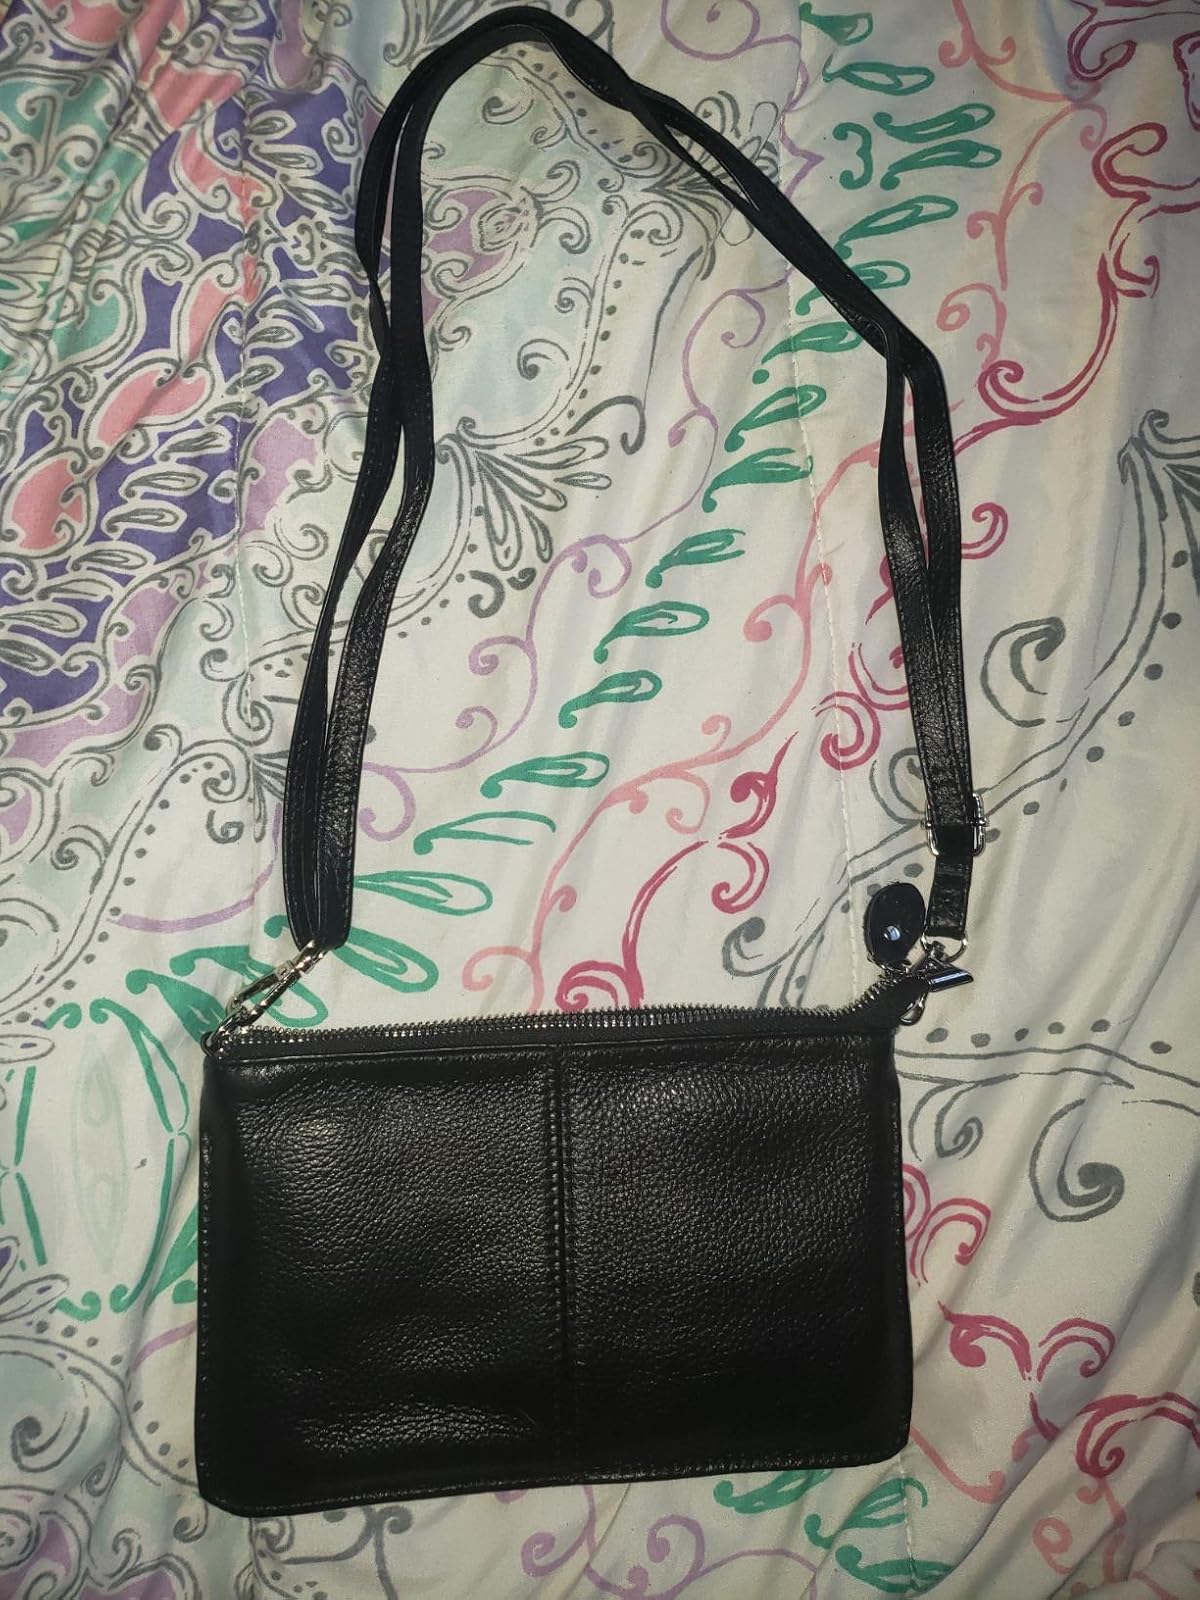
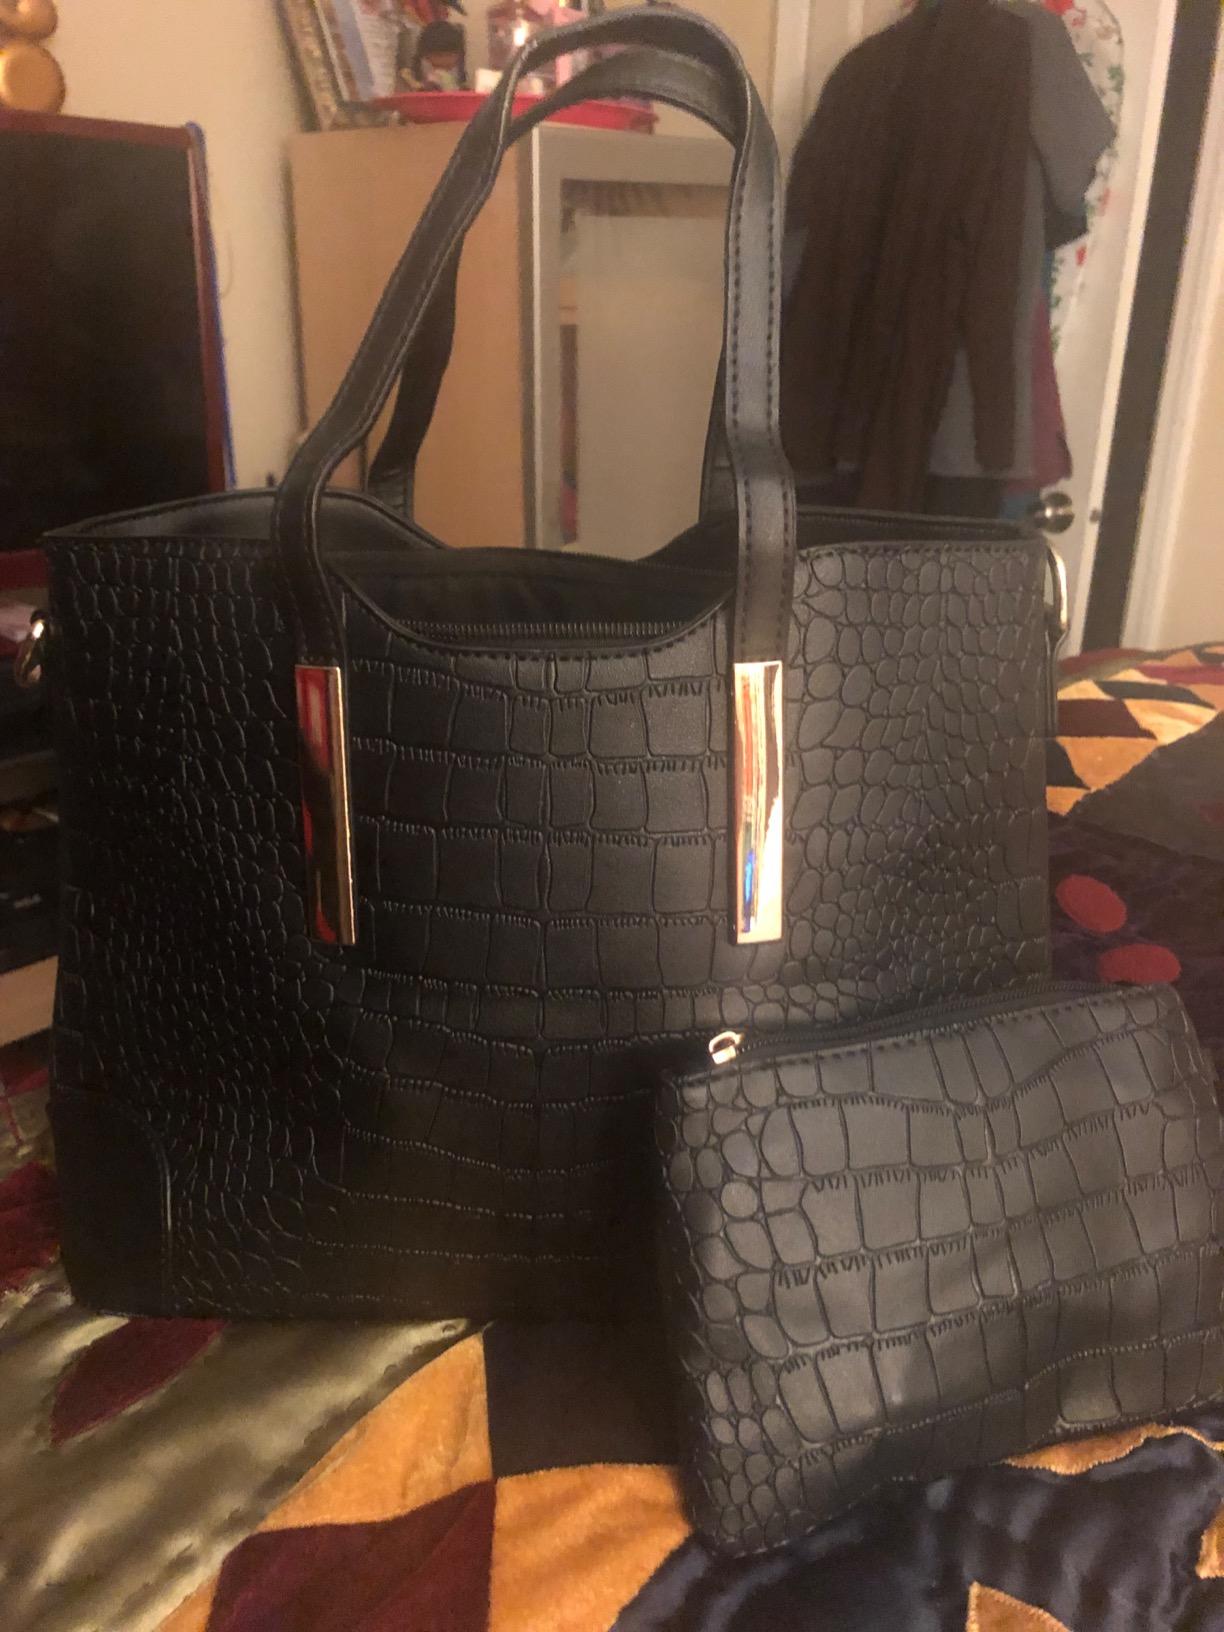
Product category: accessories_handbag
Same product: no